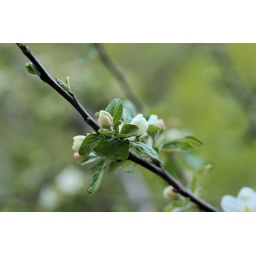
A twisted, ancient looking apple tree that's partway under our balcony.